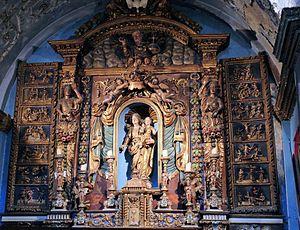
Saint-Martin-Vésubie - Église Notre-Dame-de-l'Assomption - Chapelle gauche - Retable du Rosaire de 1697
L'église Notre-Dame-de-l'Assomption est une église de style baroque du XVIIᵉ siècle dédiée à Notre-Dame de l'Assomption à Saint-Martin-Vésubie dans les Alpes-Maritimes.
Saint-Martin-Vésubie est une commune française située dans le département des Alpes-Maritimes en région Provence-Alpes-Côte d'Azur. Ses habitants sont les Saint-Martinois.